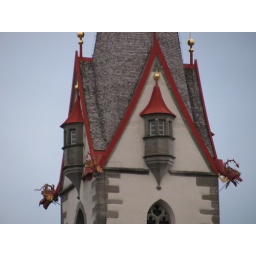
Stein am Rhein, near lake house